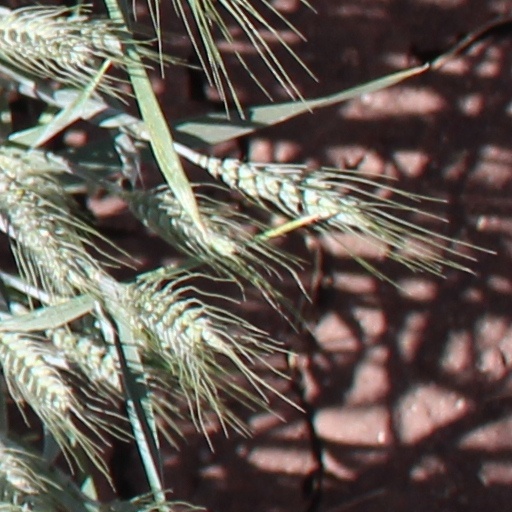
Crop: wheat